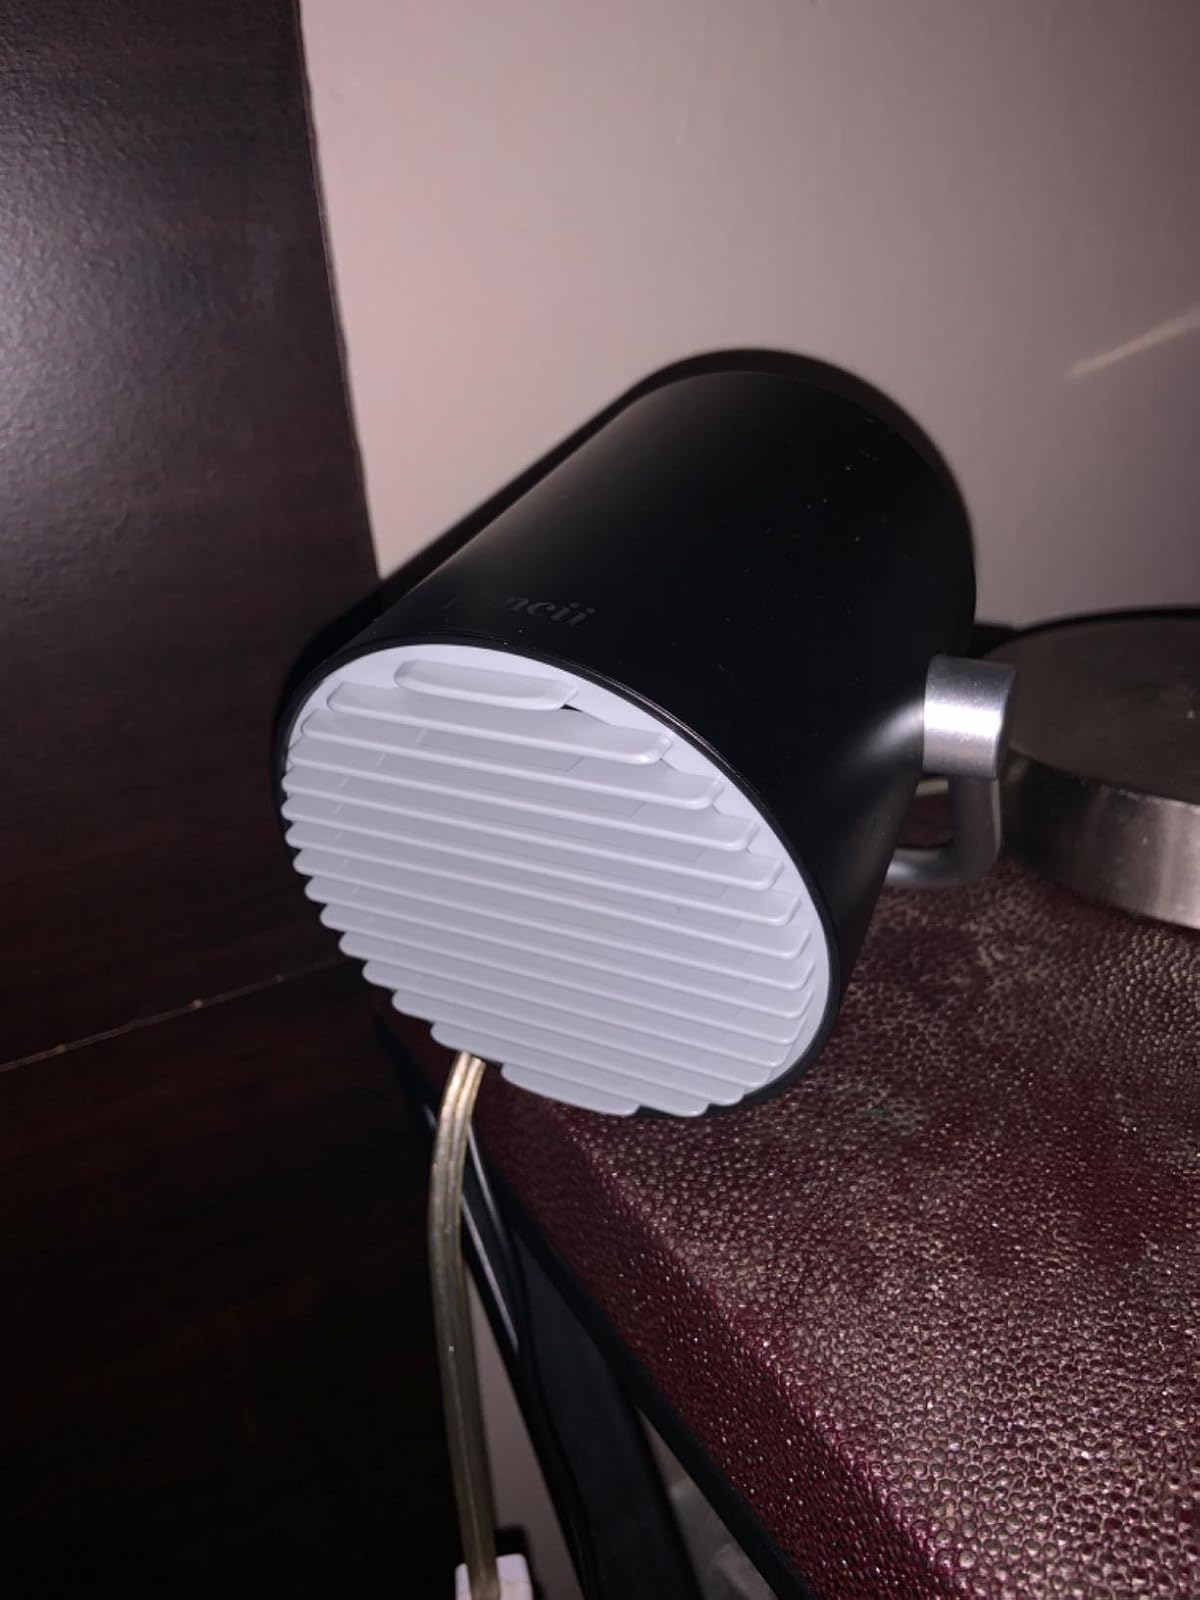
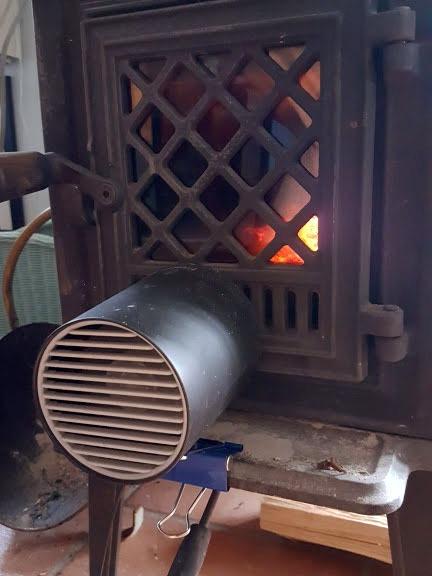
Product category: fan
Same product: yes